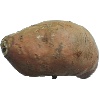
Label: Potato Sweet 1